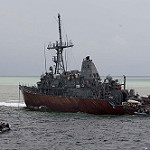
Label: sea